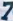
Number: 7